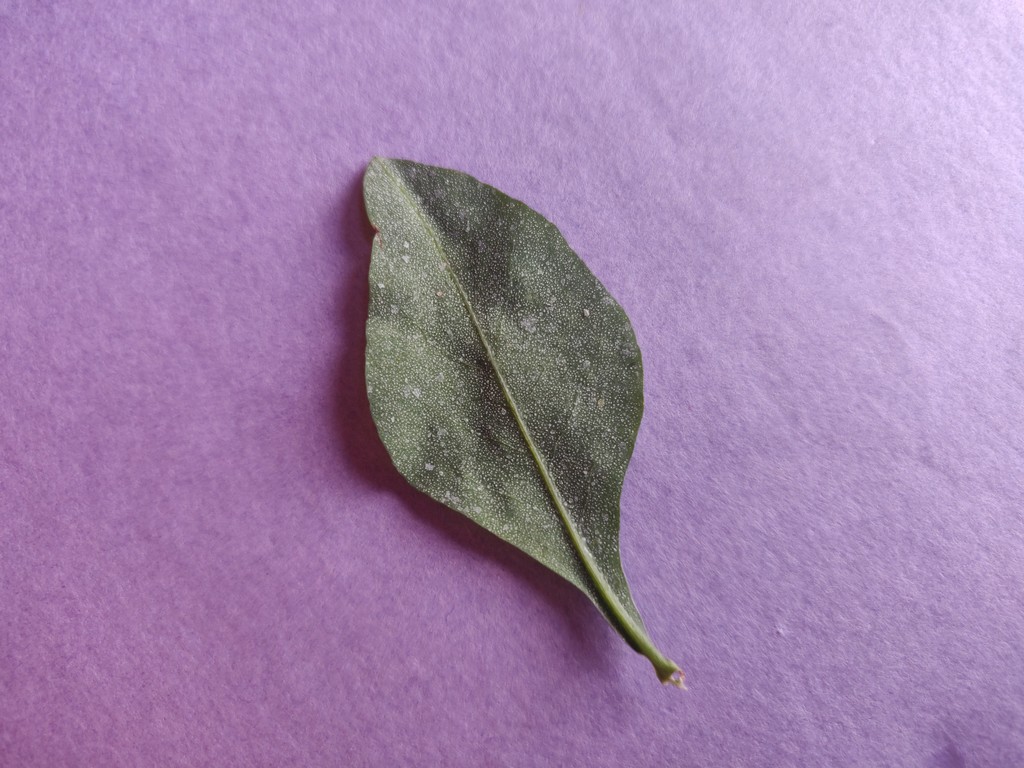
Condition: Unhealthy
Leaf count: single
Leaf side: back